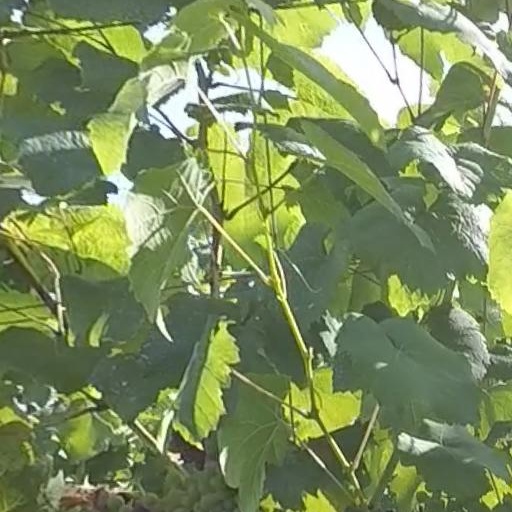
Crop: grape